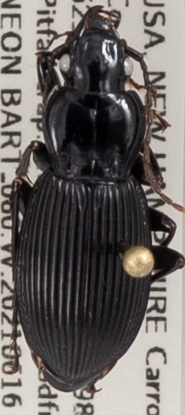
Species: Pterostichus lachrymosus
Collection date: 2021-06-16
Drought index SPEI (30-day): -2.09
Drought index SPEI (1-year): -1.13
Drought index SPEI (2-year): -0.8